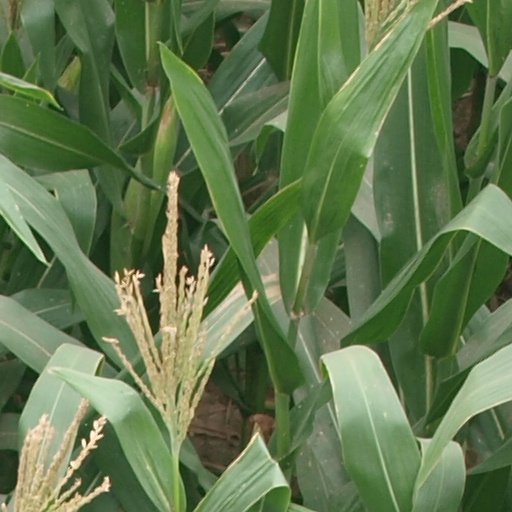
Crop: maize; corn